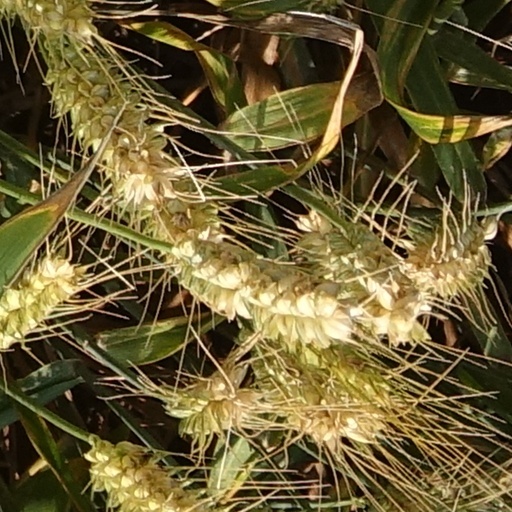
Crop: wheat